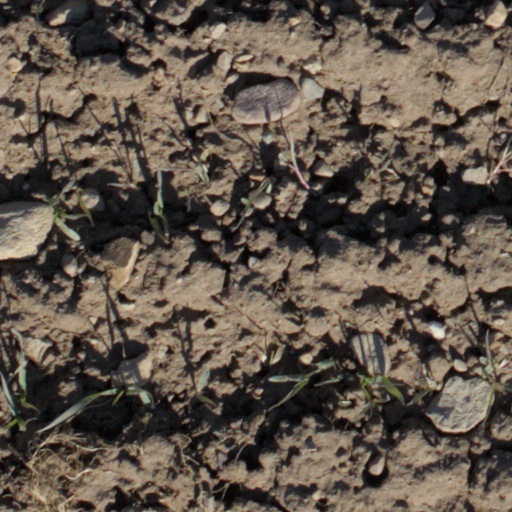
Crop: wheat